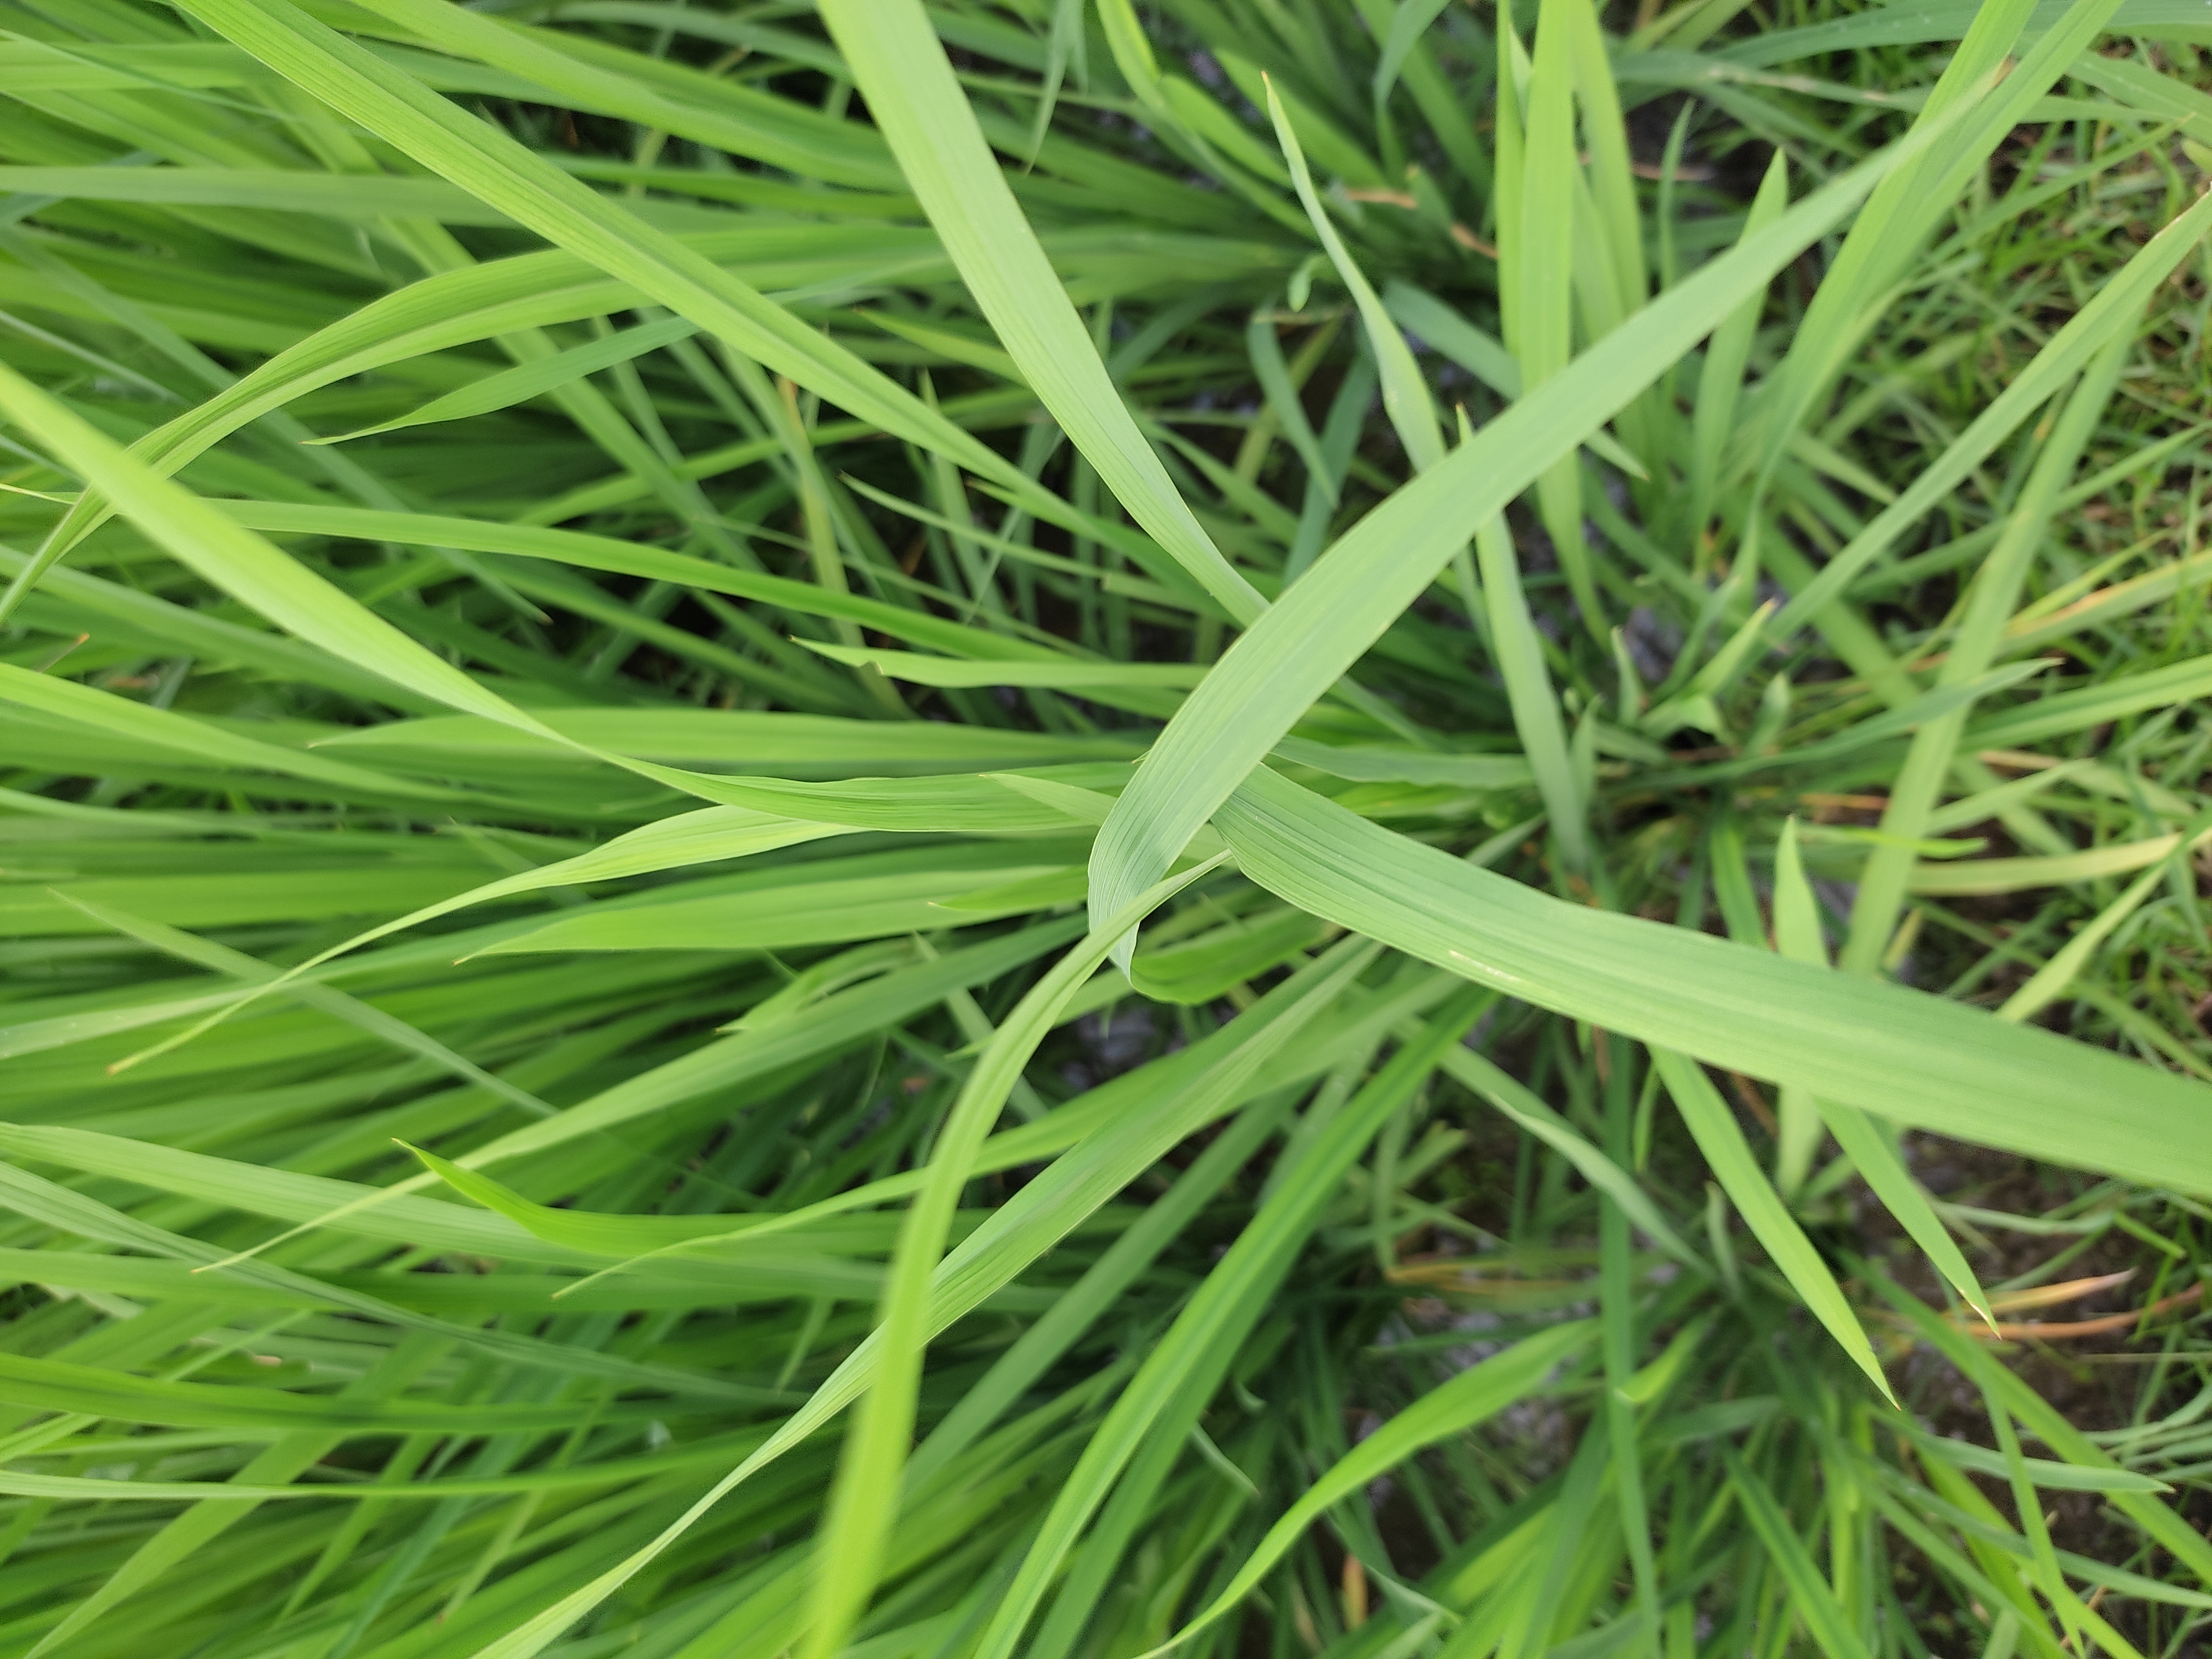
Nhãn: Healthy